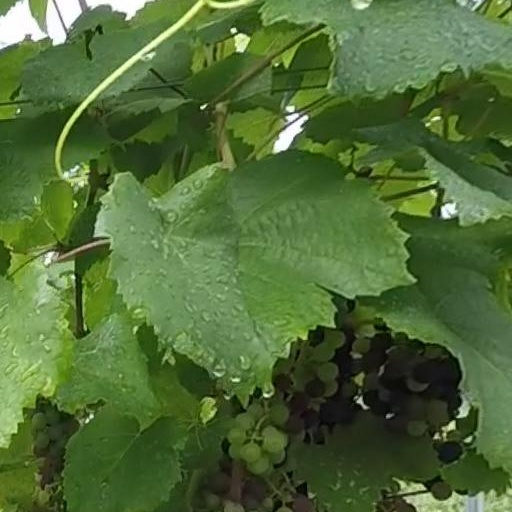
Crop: grape